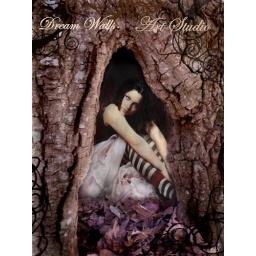
amy lee evanescence in the white forest hiding in a hollow tree